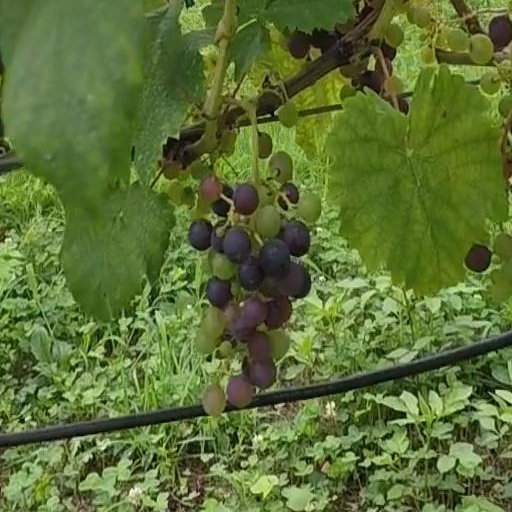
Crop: grape